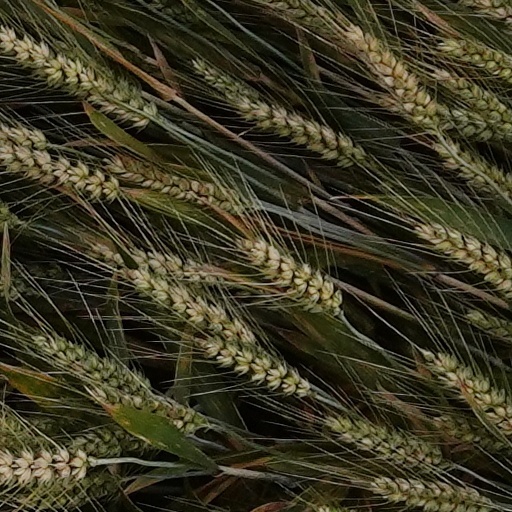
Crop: wheat